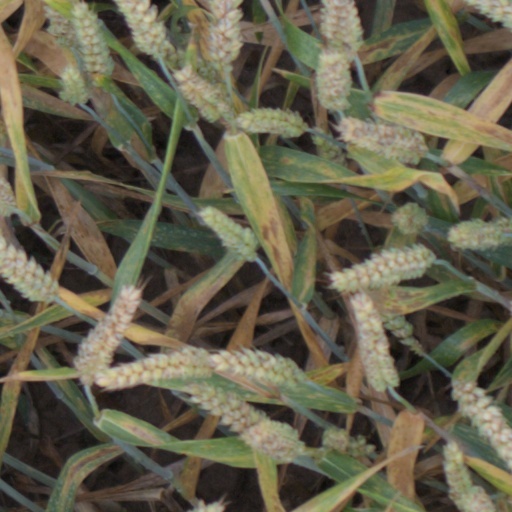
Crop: wheat